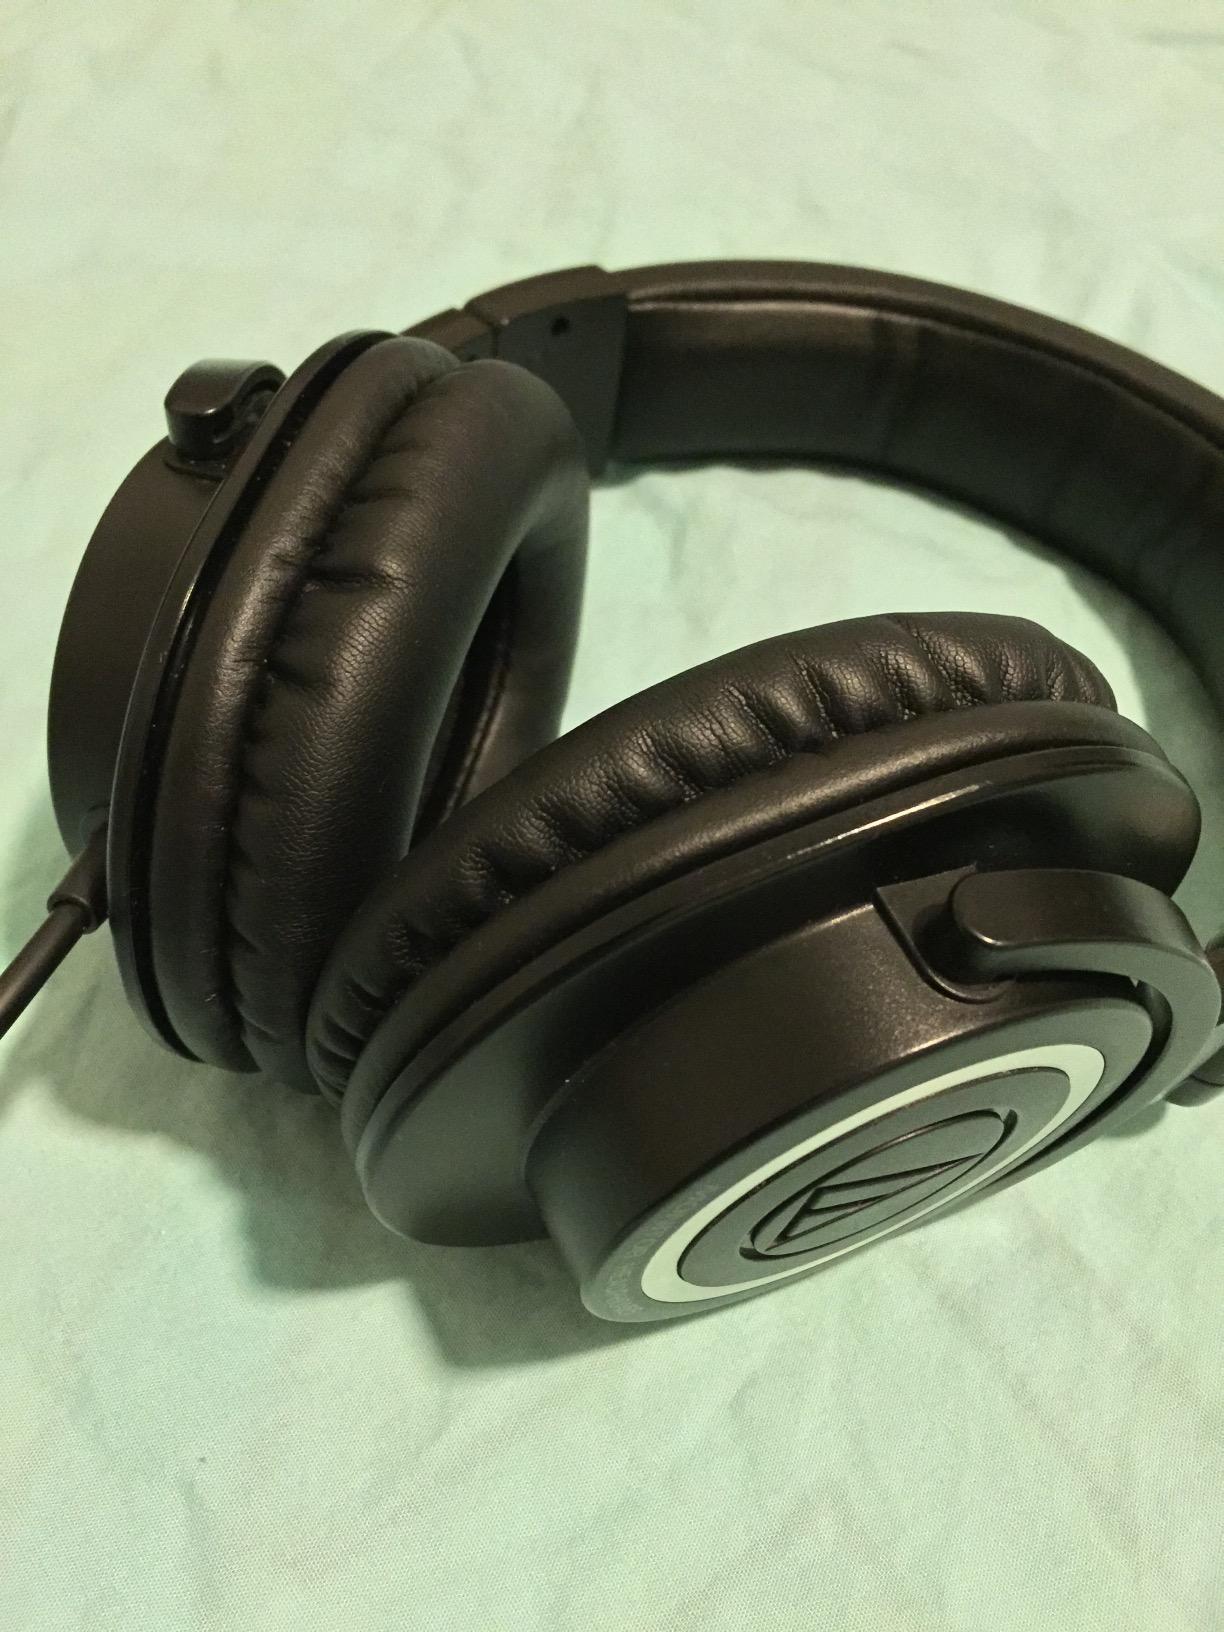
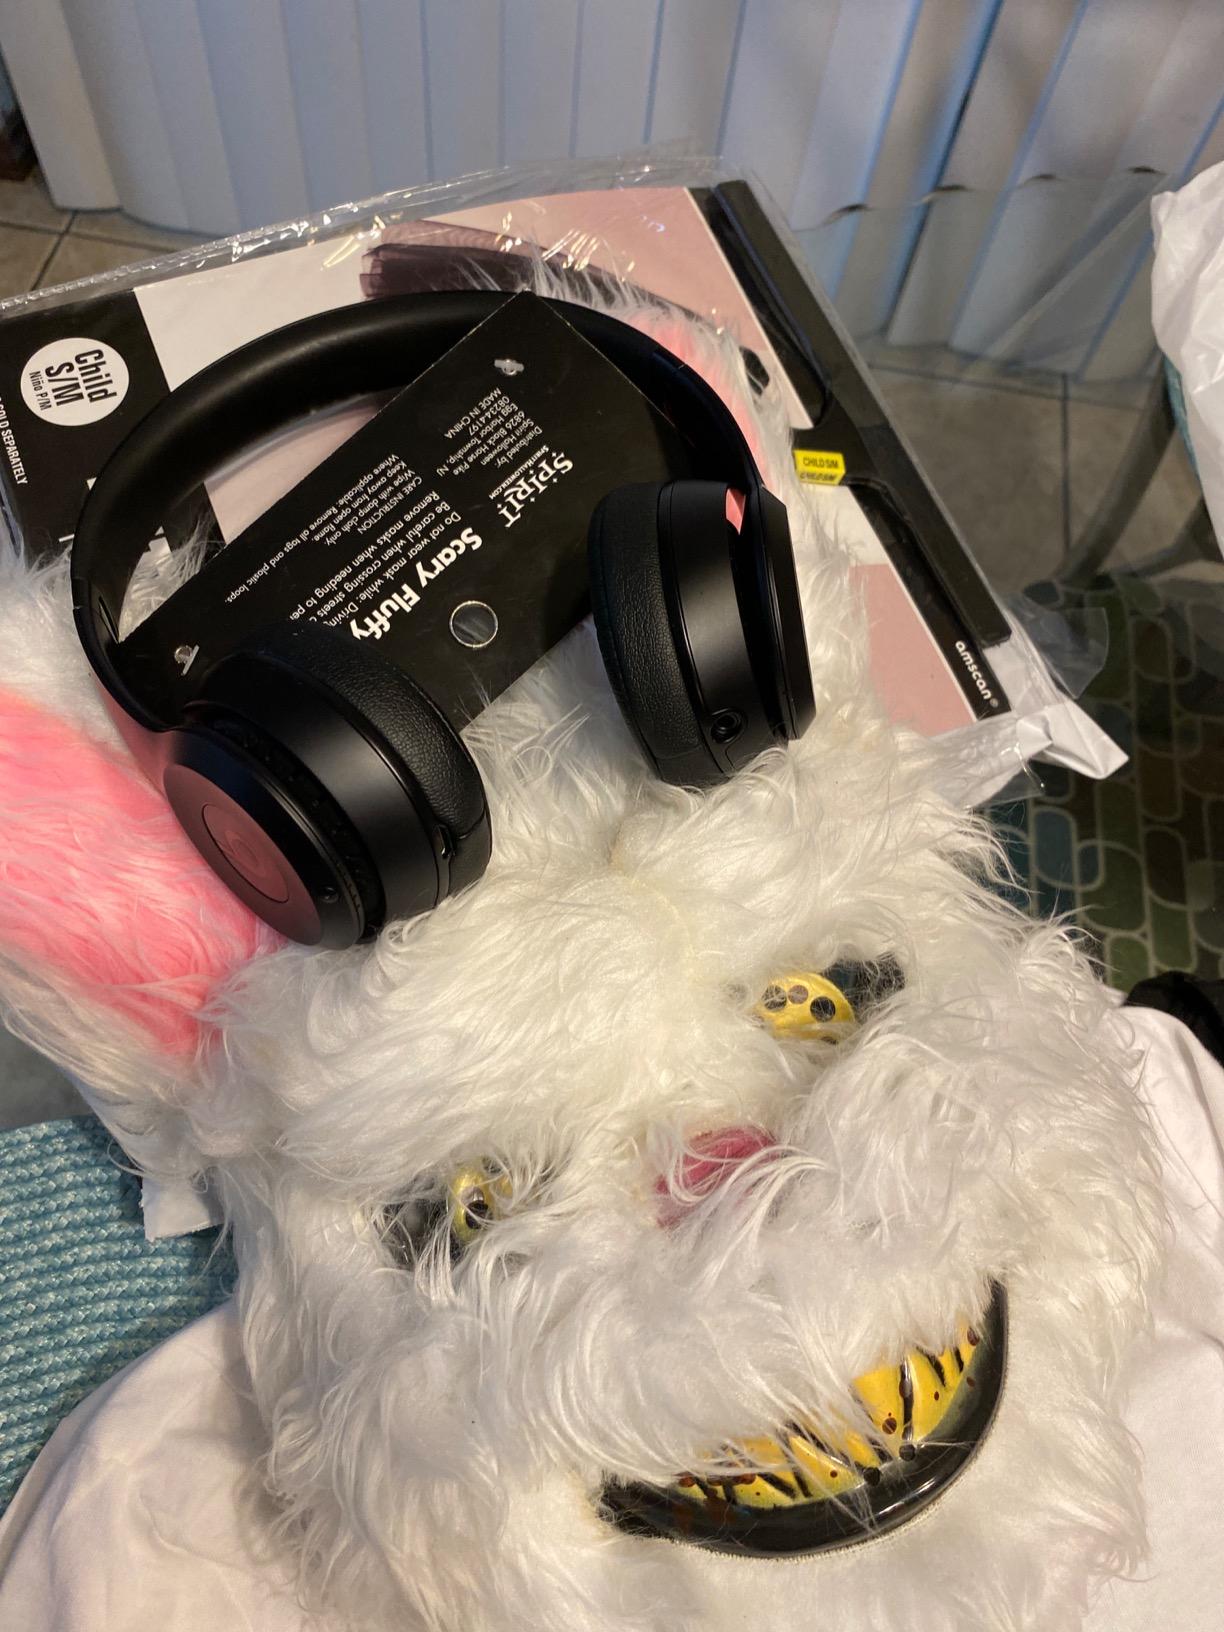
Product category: headphones
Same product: no